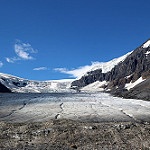
Label: glacier